List of international goals scored by Gigi Riva

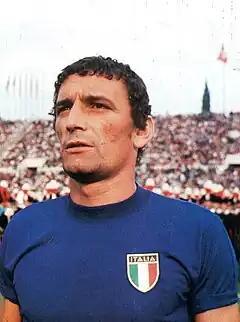
A standing man wearing a light blue sports shirt

Gigi Riva was an Italian professional footballer who represented the Italy national football team as a forward. Since debuting for Italy against Hungary on 27 June 1965, Riva scored 35 goals in 42 appearances, making him the country's all-time top goalscorer. He scored his first international goal in his fourth appearance for his country on 1 November 1967, as part of a hat-trick scored against Cyprus during a UEFA Euro 1968 qualifying match. Riva made his last appearance for Italy on 19 June 1974 in a 1–1 draw against Argentina during the 1974 FIFA World Cup.